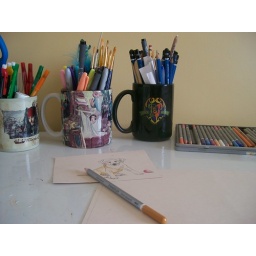
This is a line drawing of a yellow lab that have started to be filled in with water color pencil